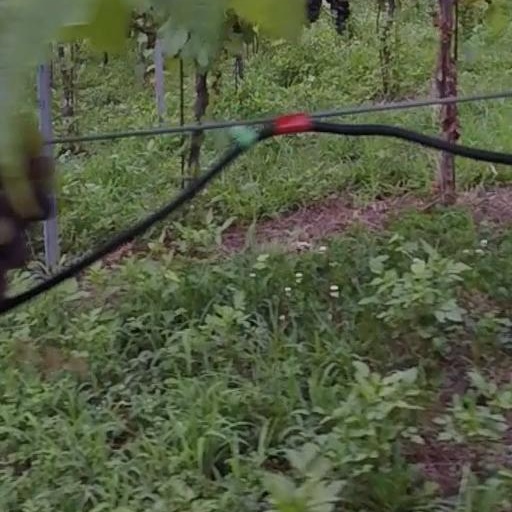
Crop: grape